Friesenhagen

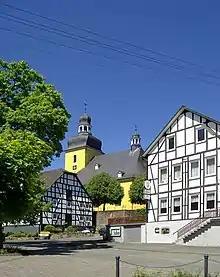
St.Sebastianus church in the center of Friesenhagen

Friesenhagen is a municipality in the north of the district of Altenkirchen, in Rhineland-Palatinate, in Western Germany.